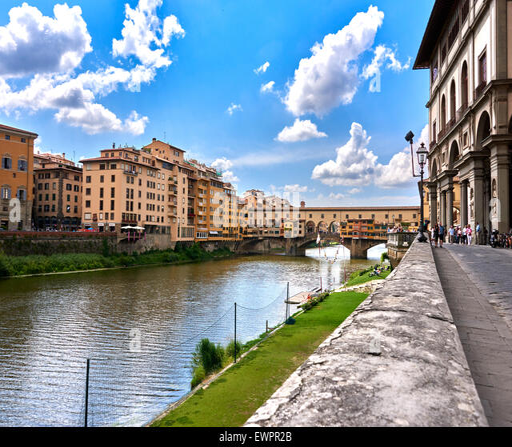
bridge is a medieval stone closed - spandrel segmental arch bridge